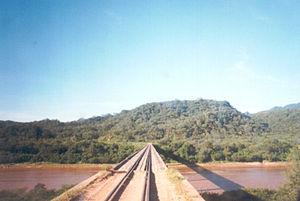
Le Río Parapetí est un cours d'eau de Bolivie et un contributeur du Río Itonamas qui appartient au bassin de l'Amazone par Río Guaporé et le Rio Madeira. Son bassin constitue la partie la plus au sud de l'immense réseau amazonien.